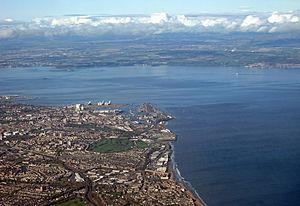
Leith - en gaélique écossais : Lìte - est un quartier de la ville d'Édimbourg en Écosse situé à l'embouchure de la water of Leith.